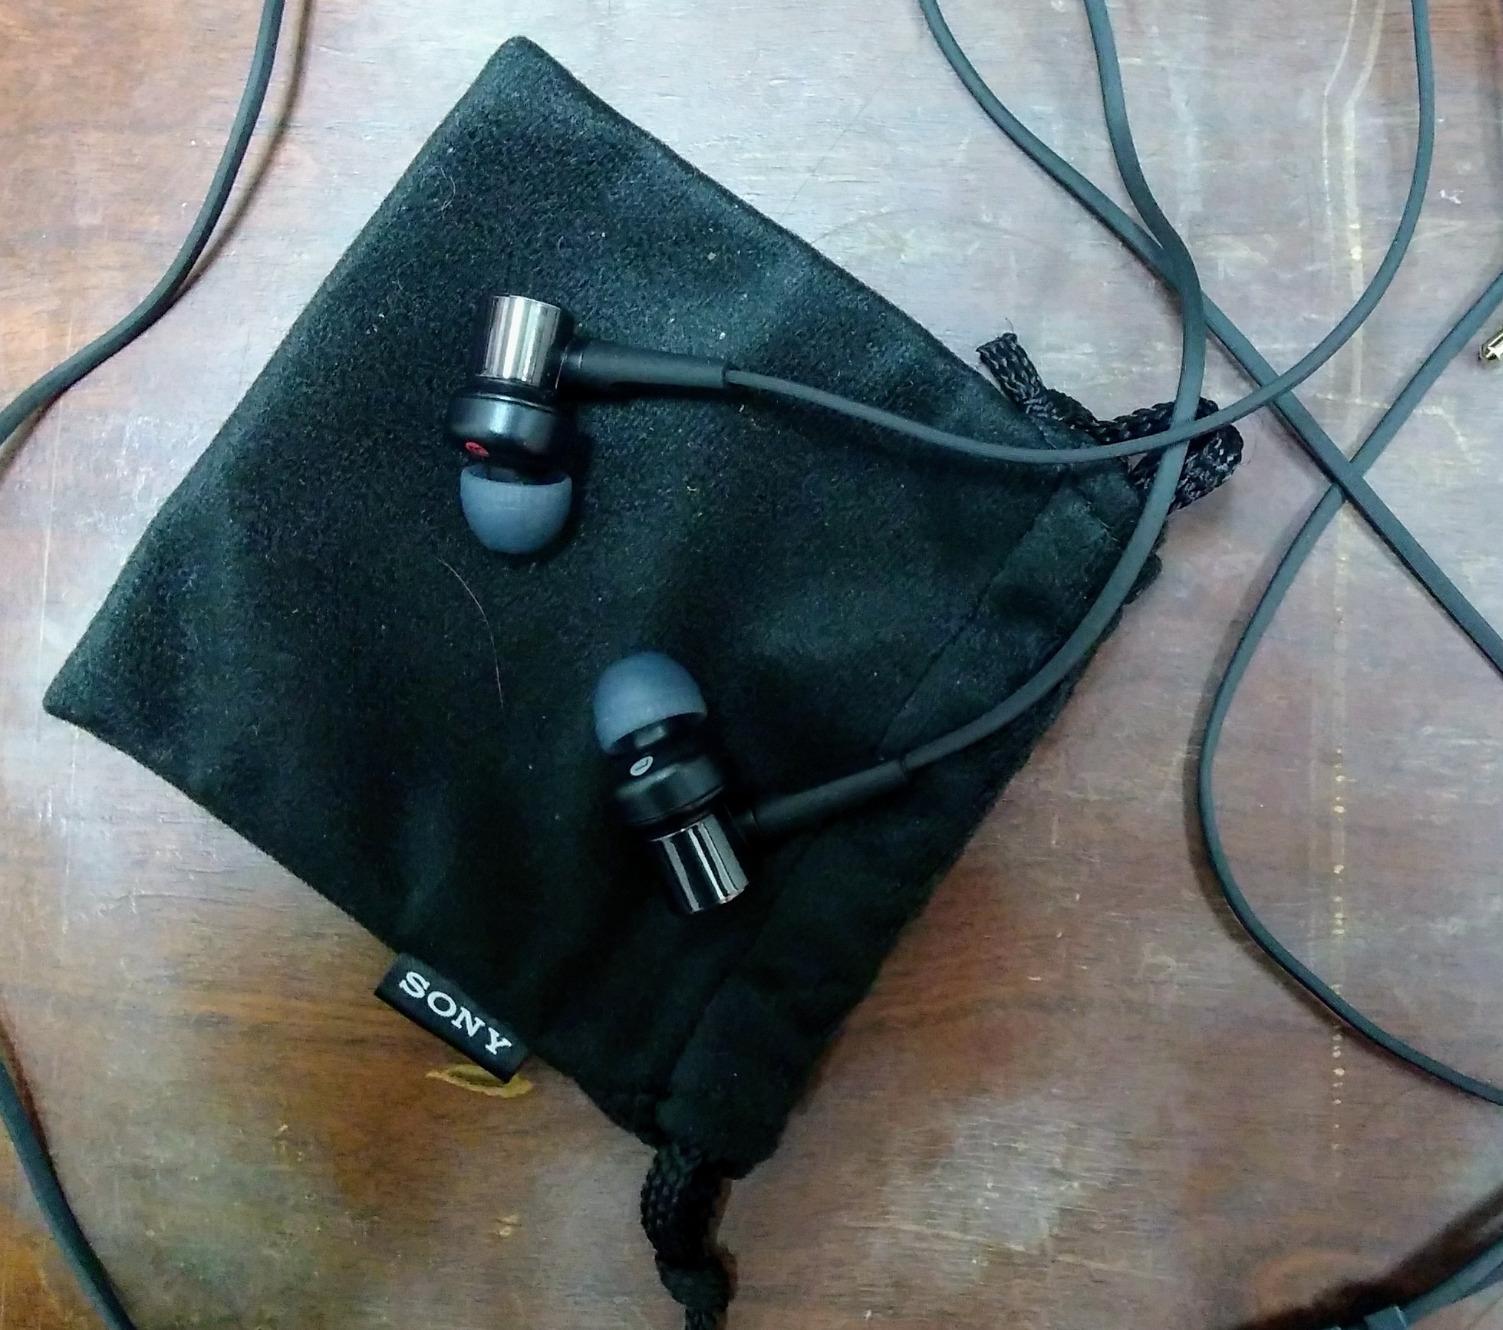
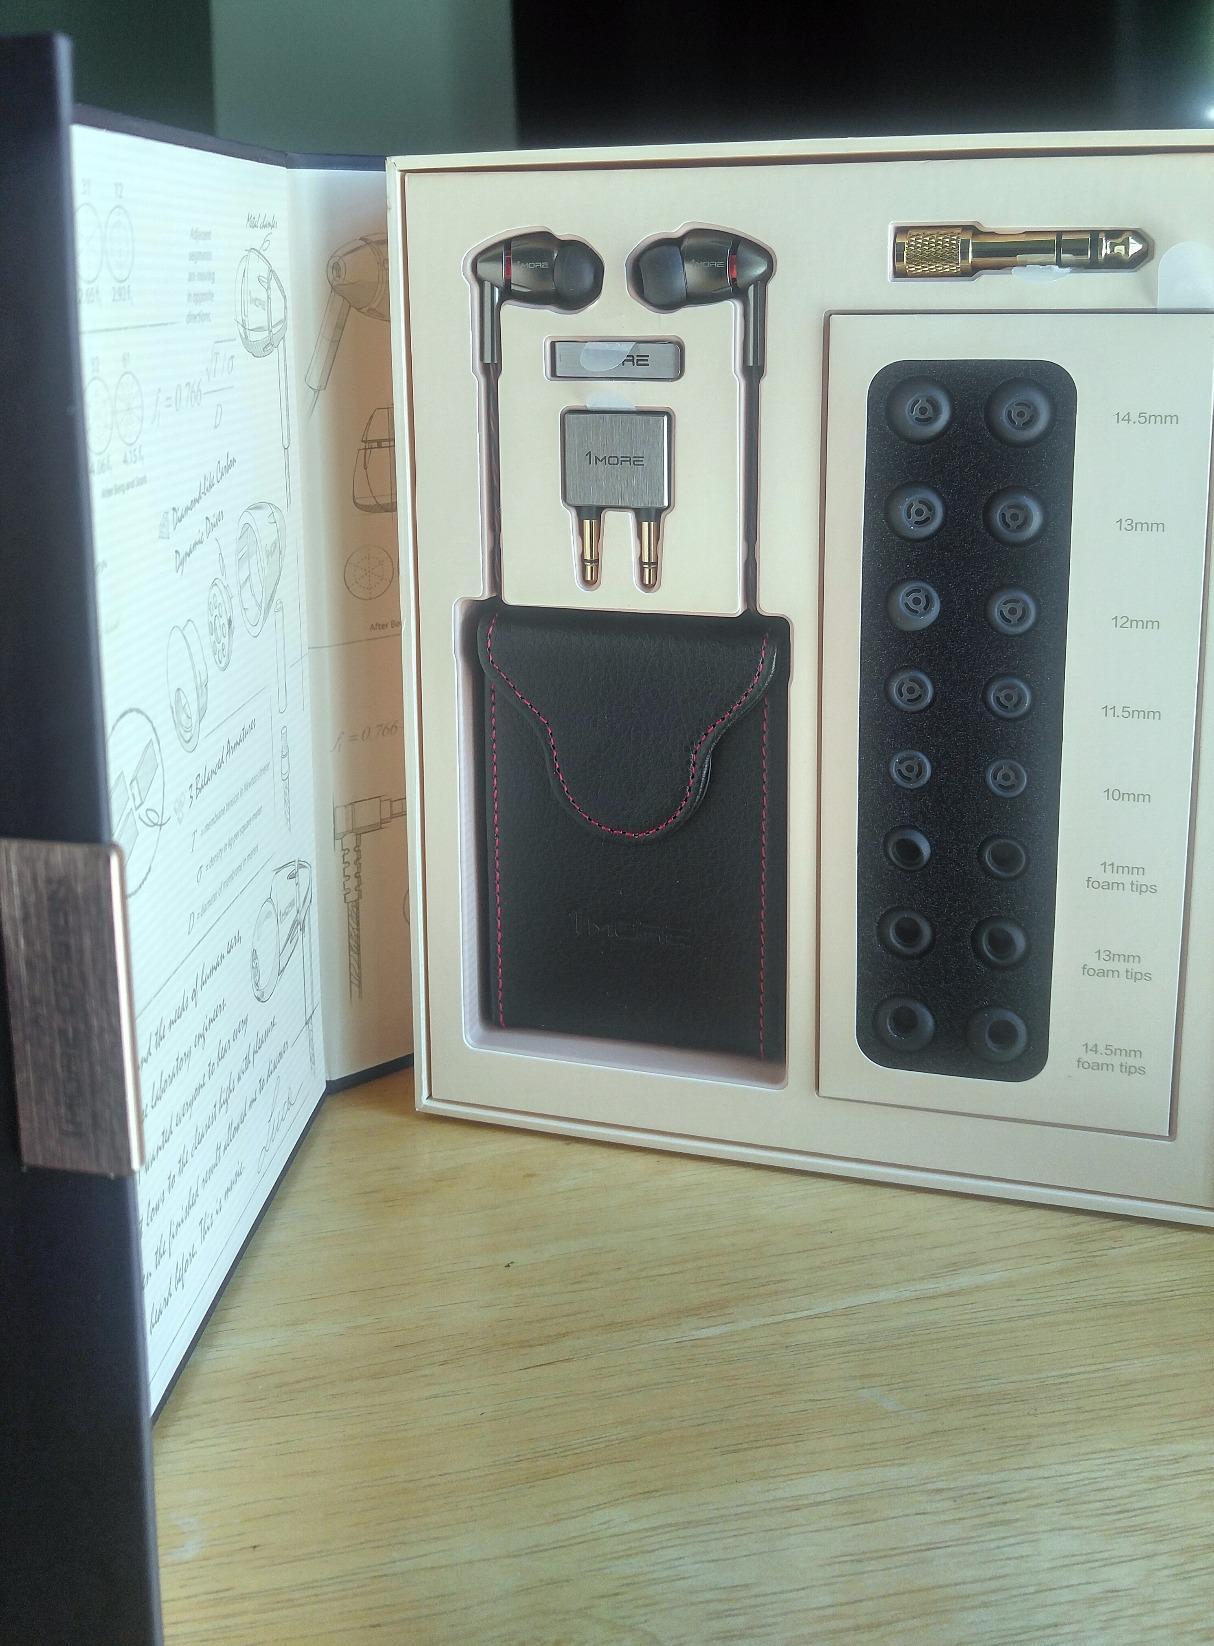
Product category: headphones
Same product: no